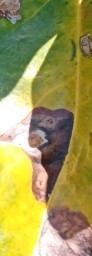
Label: Miner